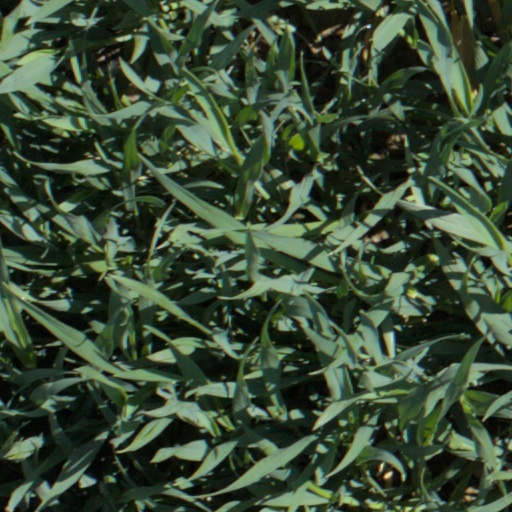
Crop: wheat